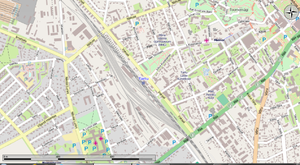
La gare de Tartu est une gare ferroviaire située à Tartu en Estonie.